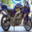
Label: motorcycle